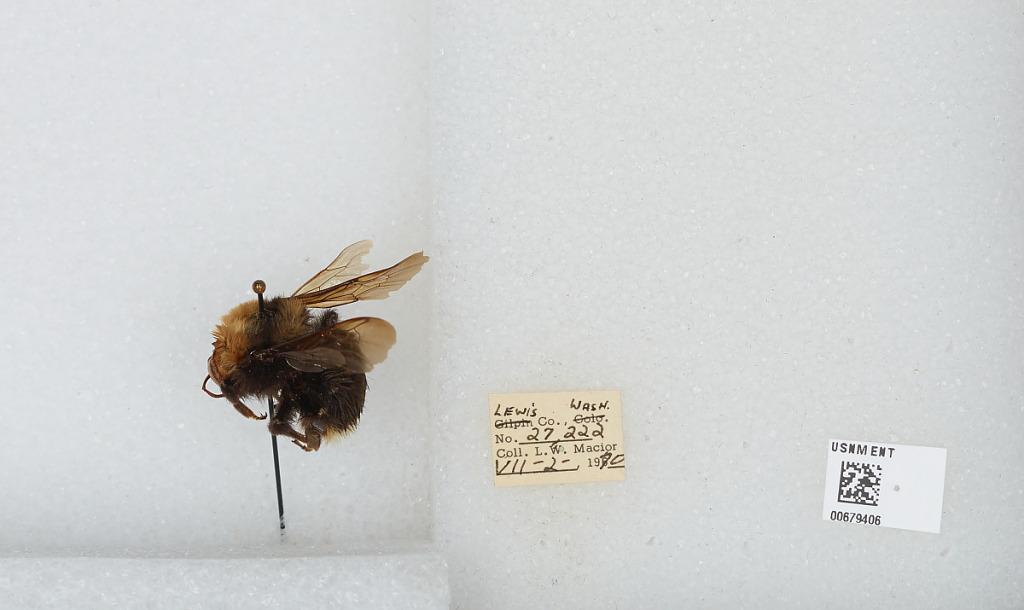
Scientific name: Bombus (Bombus) occidentalis Greene
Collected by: L. Macior
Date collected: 1970-7-2
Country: United States
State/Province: Washington
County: Lewis
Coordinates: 46.58, -122.4